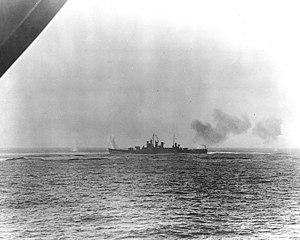
La dénomination de croiseur lourd est communément employée à partir de 1930 et jusqu'à la fin de la Seconde Guerre mondiale pour désigner un croiseur, c'est-à-dire un navire principalement armé de canons, d'un déplacement supérieur à 1 850 tonnes, et inférieur à 10 000 tonnes conformément au traité de Washington et dont l'artillerie principale avait un calibre supérieur à 155 mm, et au plus égal à 203 mm, conformément au traité naval de Londres. Si la distinction entre croiseur lourd et croiseur léger a ainsi été claire pendant quelques années, l'apparition, après 1935, des « grands croiseurs légers », déplaçant 10 000 tonnes, et armés de dix à quinze canons de 152 ou 155 mm, tirant jusqu'à 8 à 10 coups par minute, avec des blindages de ceinture de plus de 100 mm, a sérieusement contribué à brouiller les catégories.